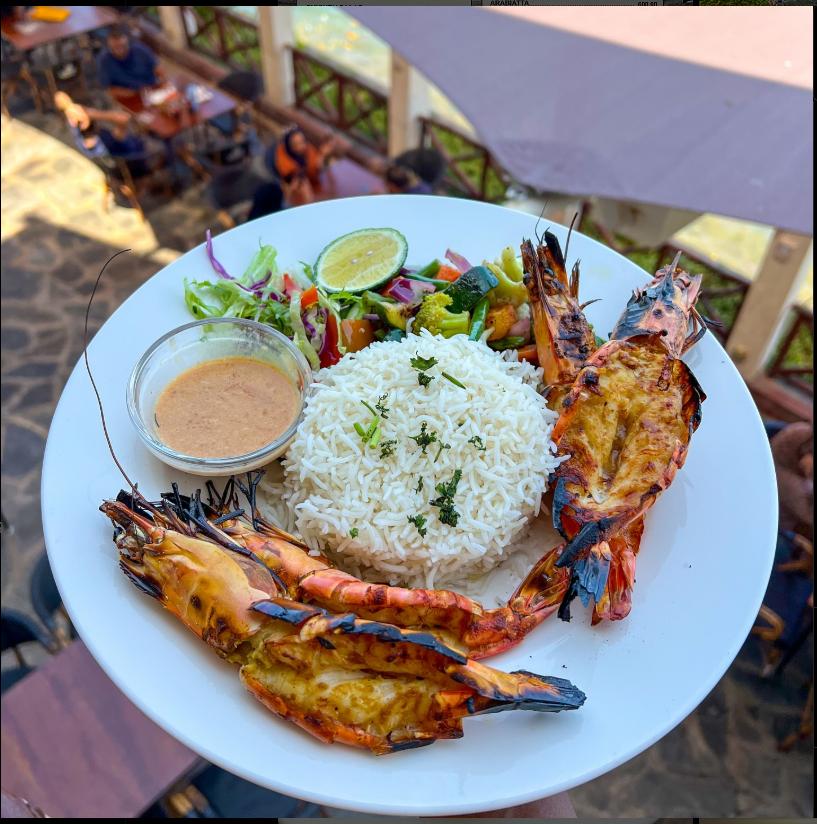
sahani nyeupe iliyowekwa juu ya meza. Sahani hiyo imepakuliwa chakula cha kila aina. Wali mweupe, kachumbari iliyo na limau, [cs] tomato[cs] nyama iliyochomwa vizuri sana na inapendeza na inavutia. Huku kando kuna sahani ndogo ya mchele.